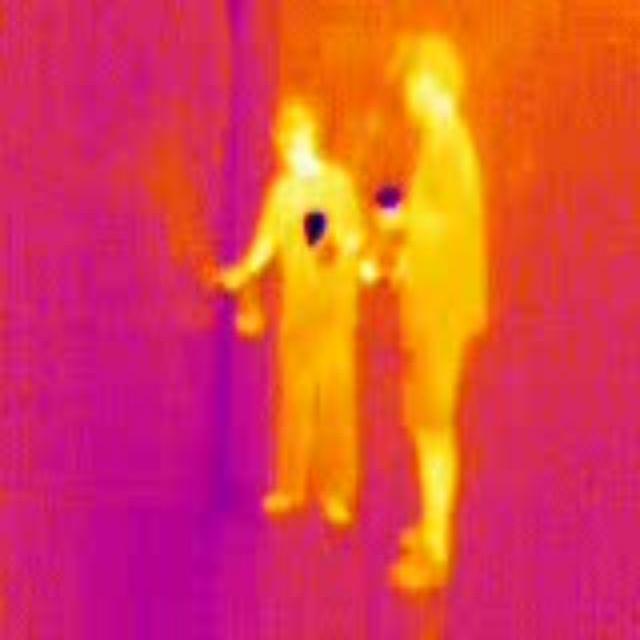
Detected objects:
label: person
label: person